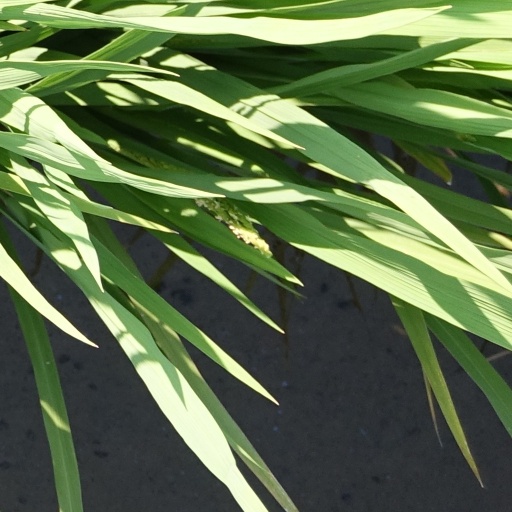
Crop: rice